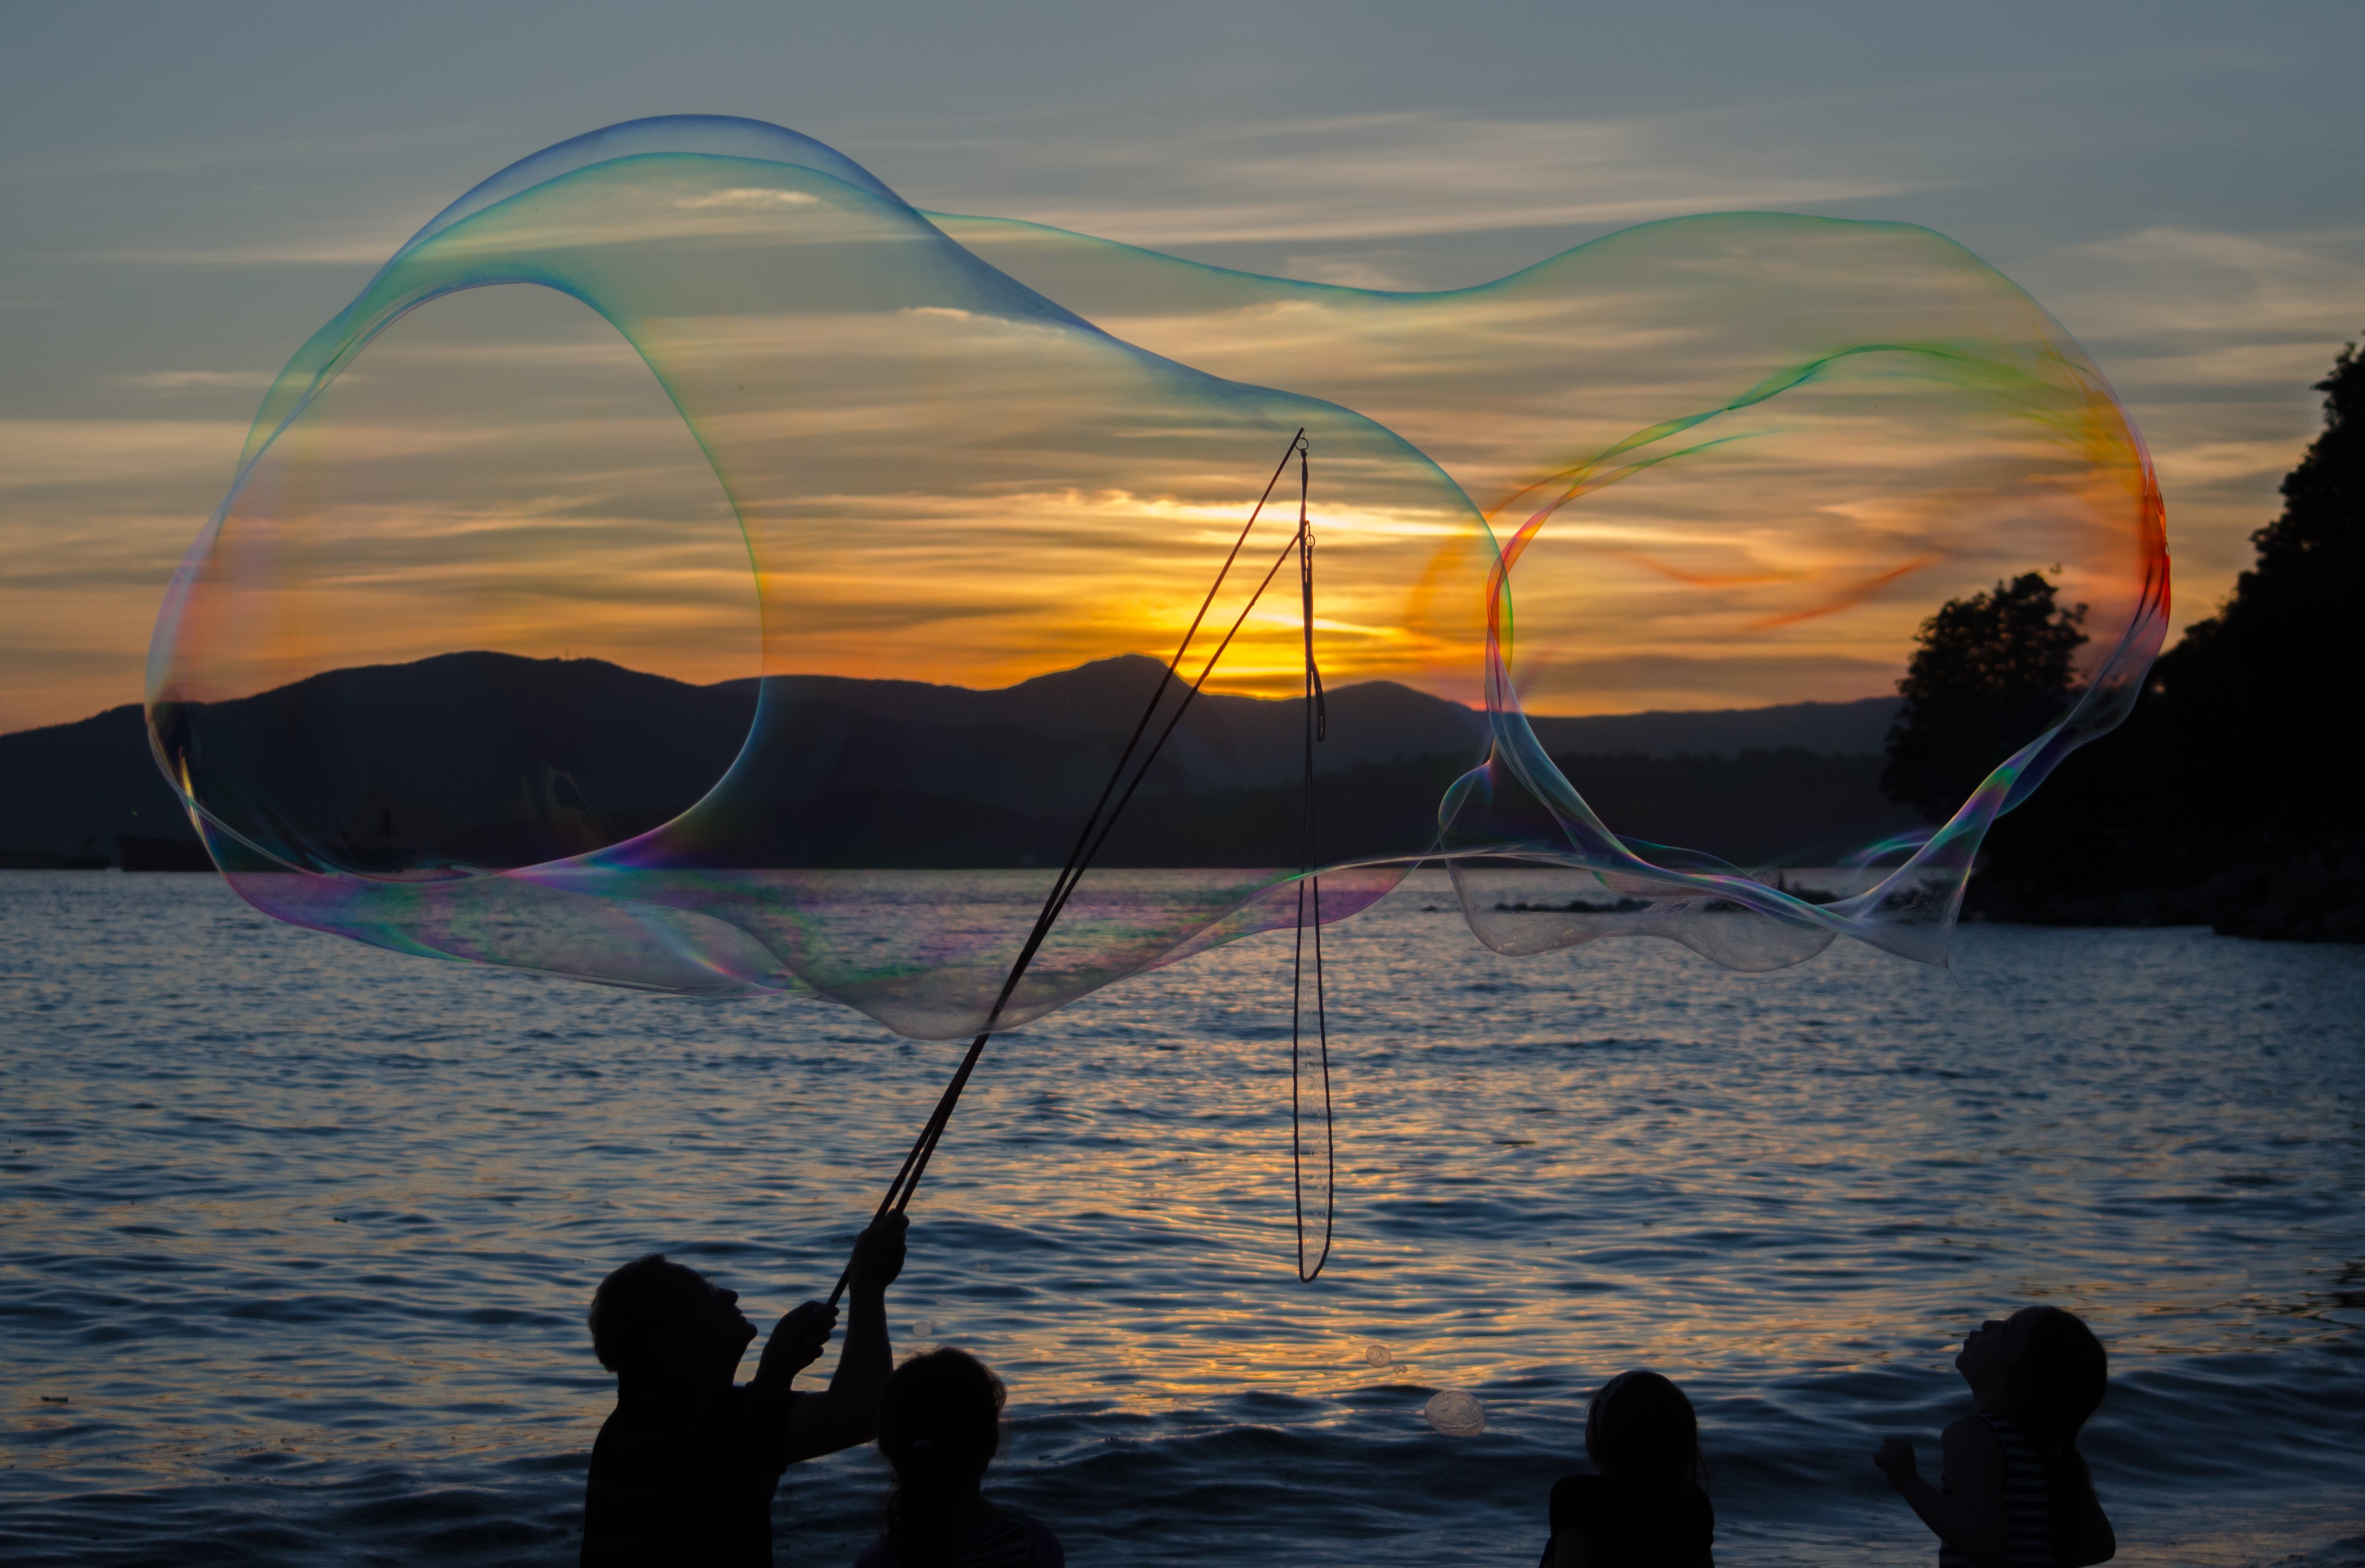
sea, water, ocean, horizon, cloud, sunrise, sunset, boat, play, morning, wave, wind, dusk, evening, reflection, color, bay, bubble, life, boating, beauty, joy, scene, spectrum